Maple Grove Transit

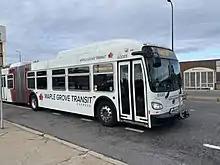
Maple Grove Transit Route 781 bus with new livery as of 2022.

The ridership statistics shown here are of fixed route services only and do not include demand response services.